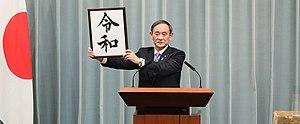
L'ère Reiwa est l'ère du Japon qui a commencé le 1ᵉʳ mai 2019 et qui succède à l'ère Heisei. L'ère — la deux cent quarante-huitième de l'histoire du pays — a commencé le lendemain de l'abdication au trône de l'empereur Akihito par l'intronisation de Naruhito, qui est devenu le 126ᵉ empereur du pays issu de la lignée Yamato.